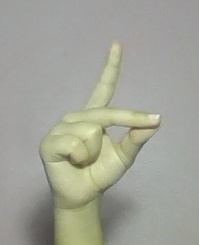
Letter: ta